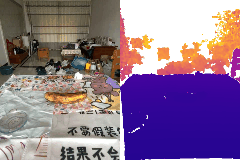
Label: banana